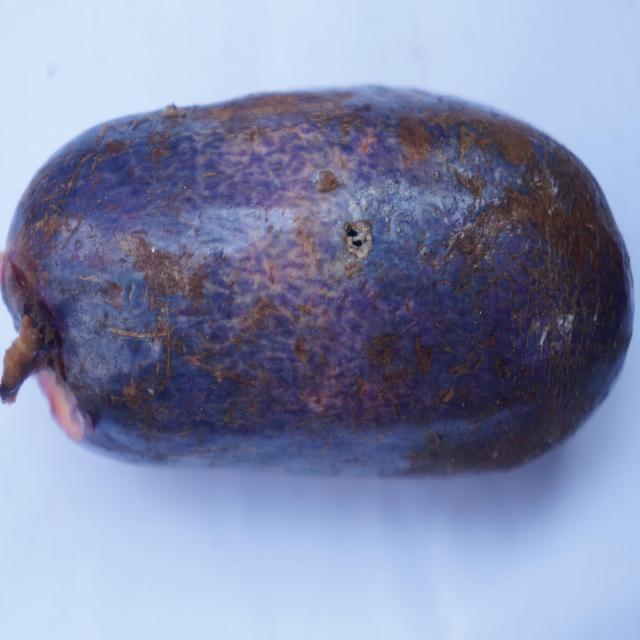
Plum grade: unaffected